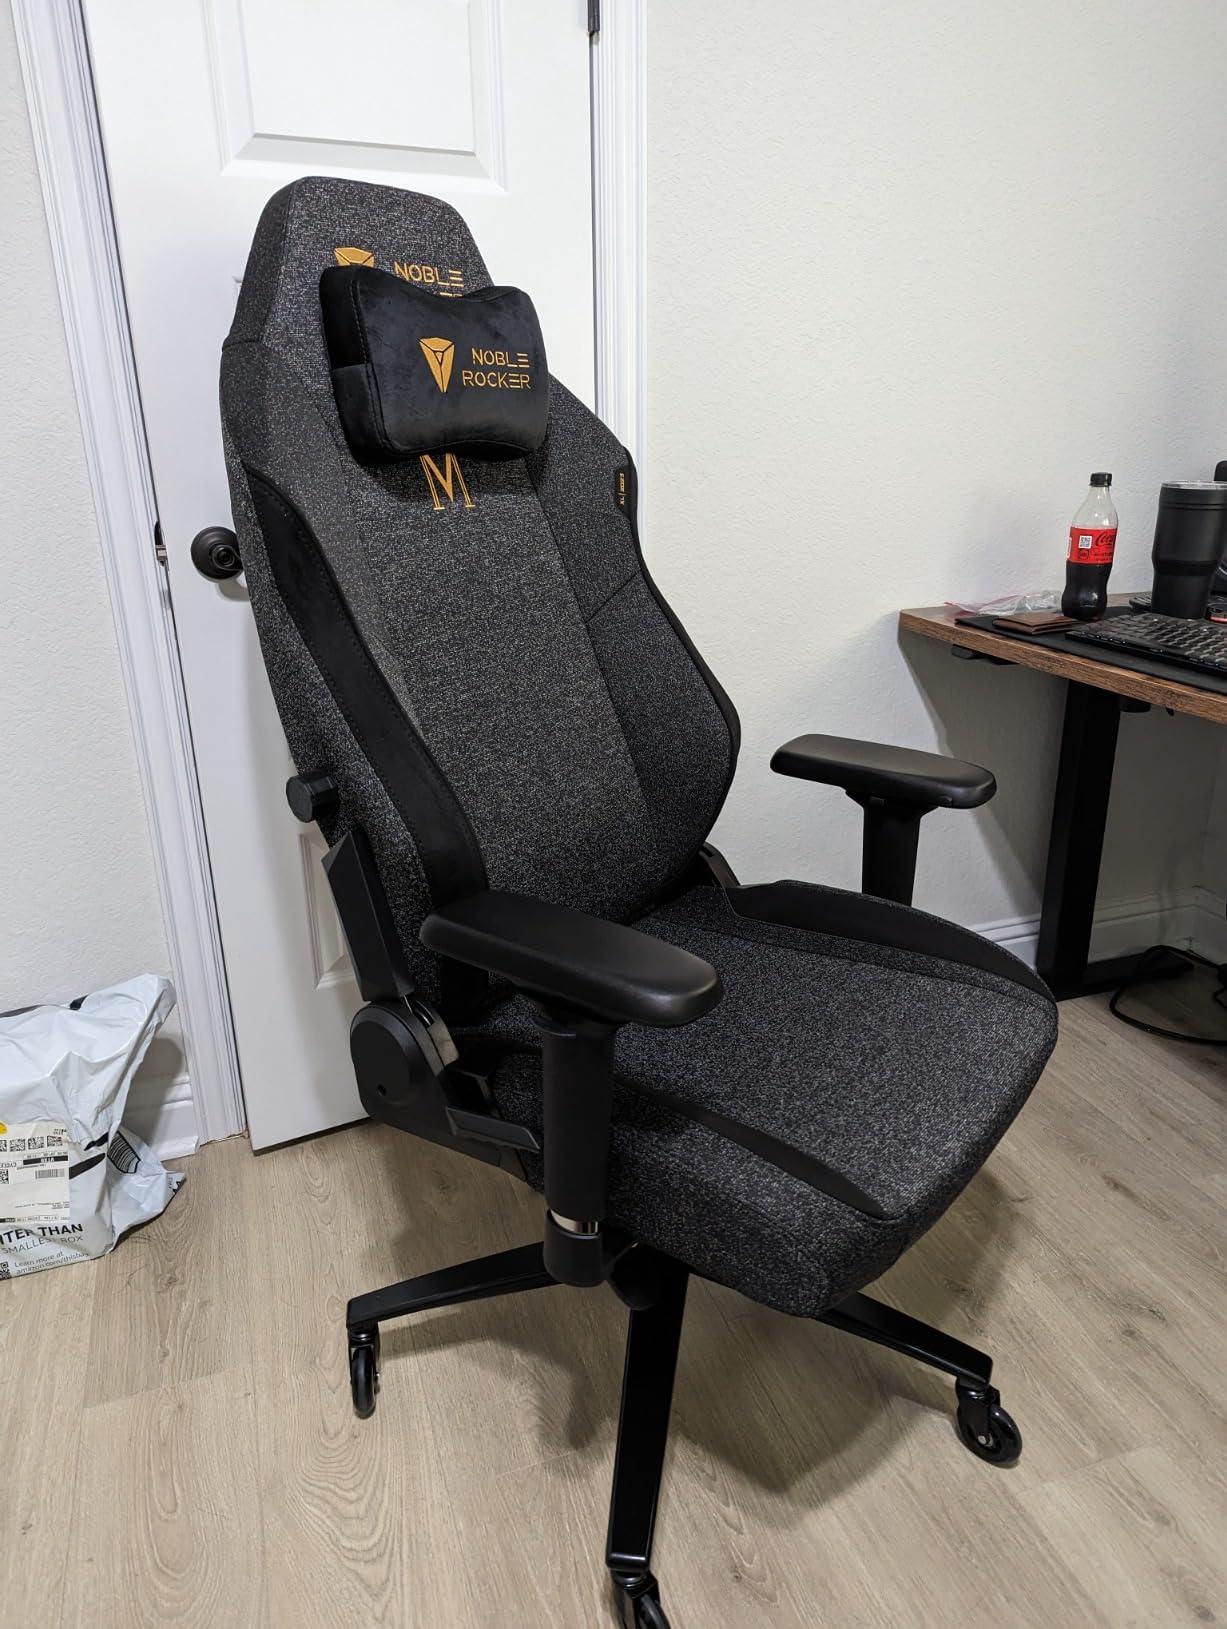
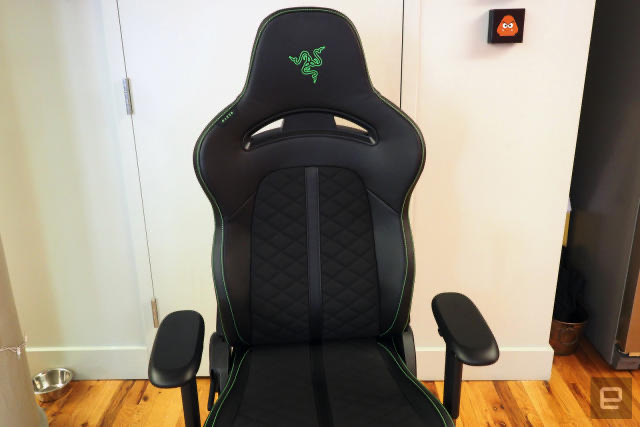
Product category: items_chair
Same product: no